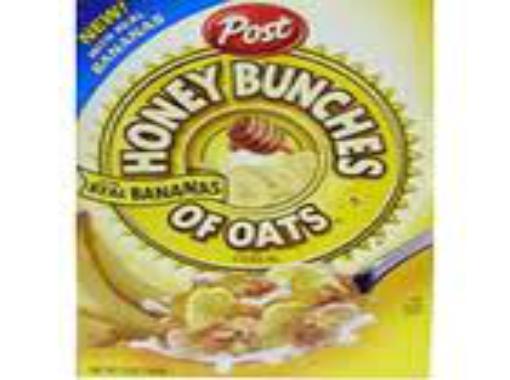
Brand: Honey Bunches of Oats
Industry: Food